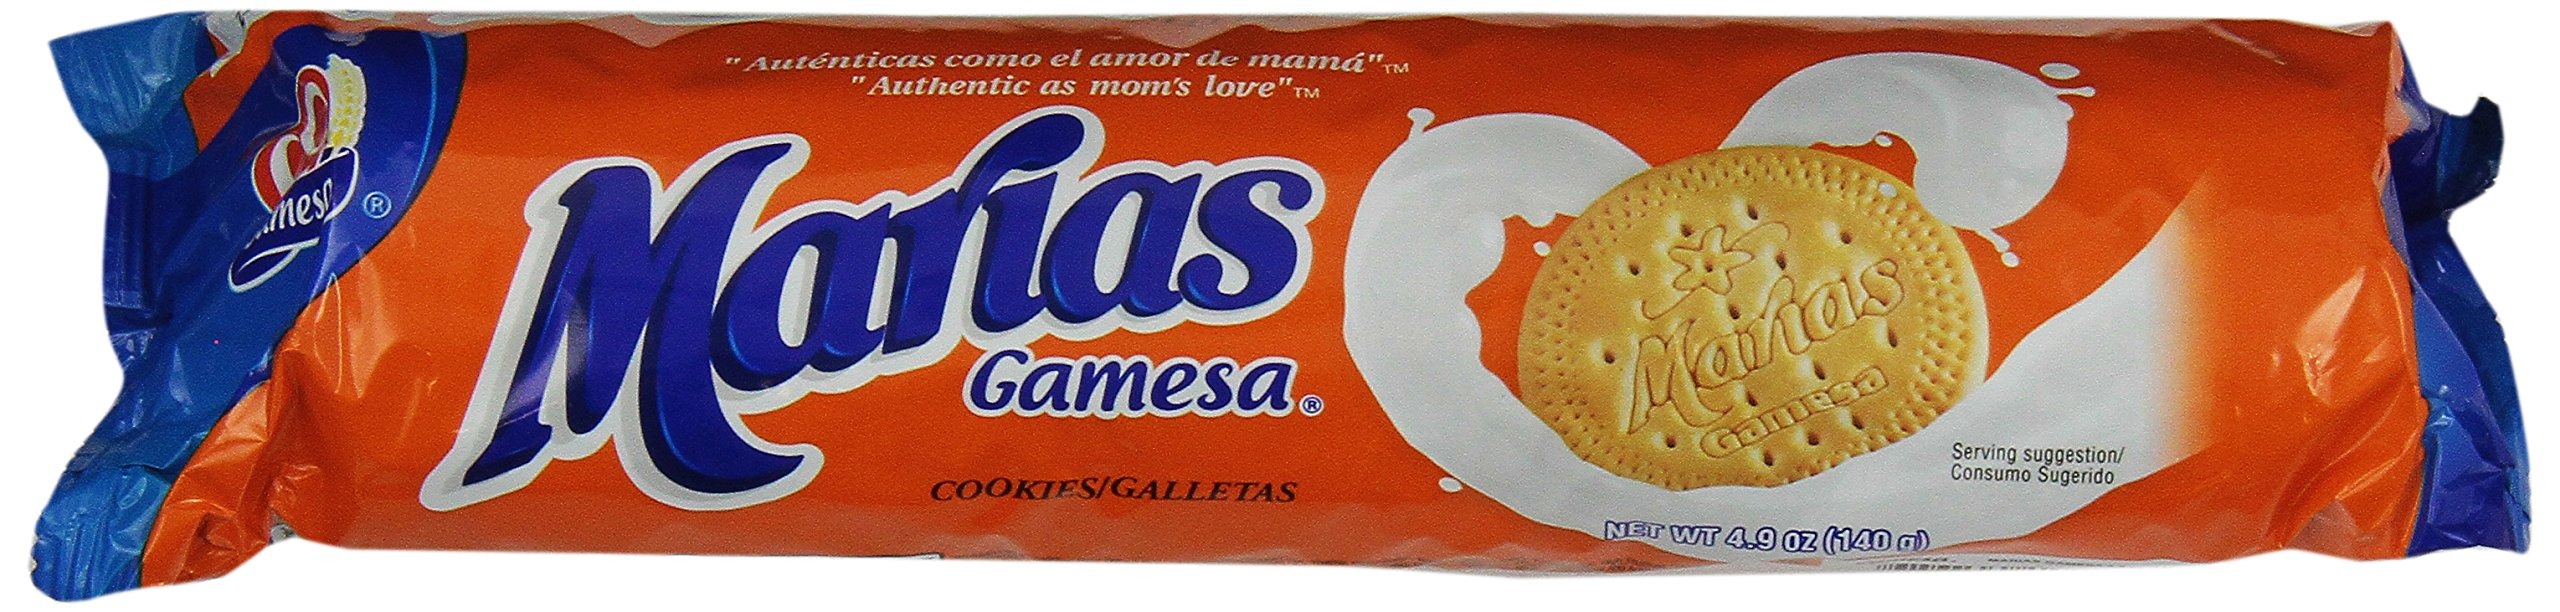
Item Name: Gamesa Maria Rolls, 4.9-Ounce (Pack of 24)
Bullet Point: Gamesa Maria Rolls, 4.9-Ounce (Pack of 24)
Value: 117.6
Unit: Ounce

Price: 7.32